Akinetic mutism

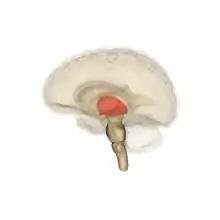
Many cases of akinetic mutism have occurred after a thalamic stroke.

Akinetic mutism can be caused by a variety of things. It often occurs after brain injury or as a symptom of other diseases.